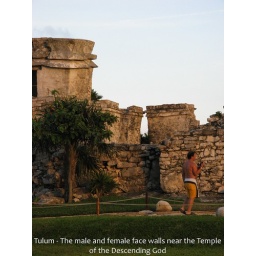
064 Tulum - The male and female face walls near the Temple of the Descending God